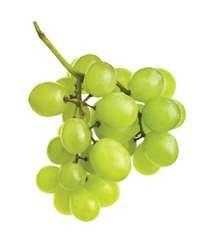
Label: Grapes